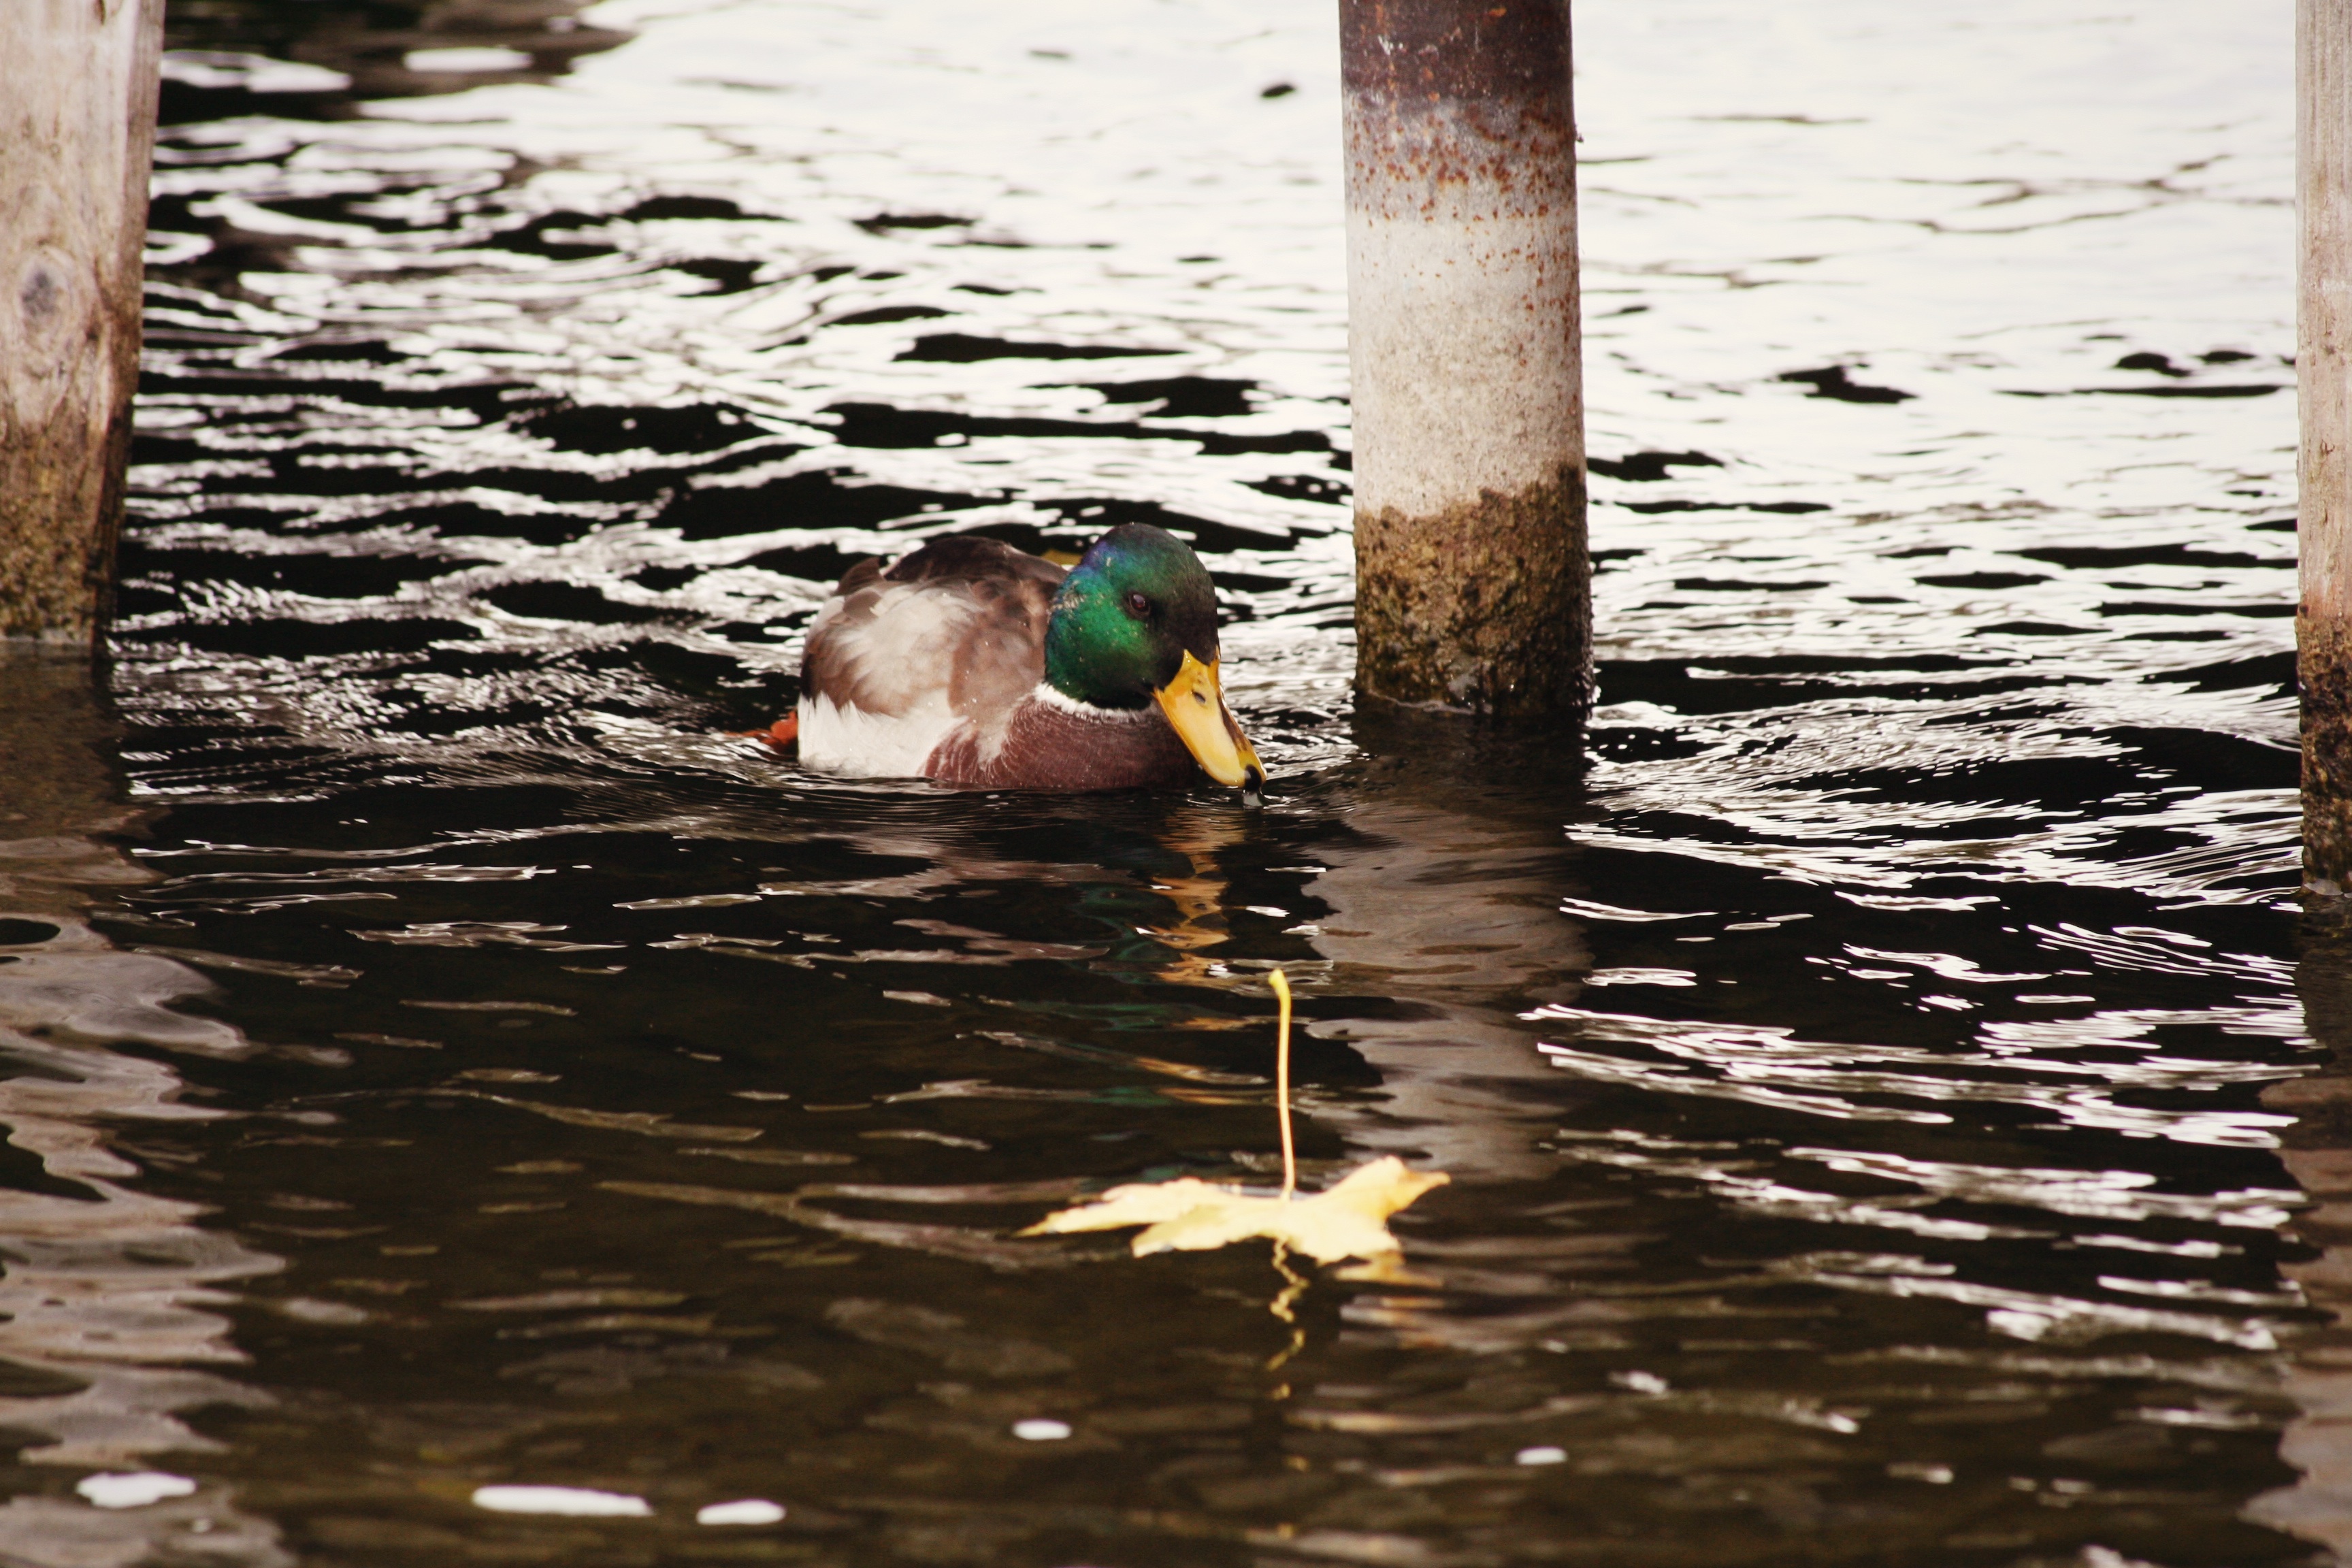
water, bird, reflection, duck, waterfowl, water bird, mallard, ducks geese and swans